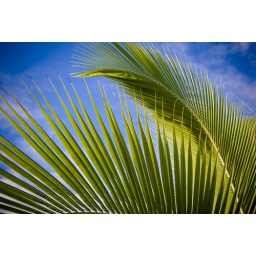
Palm leaves with blue sky in background